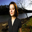
Label: woman